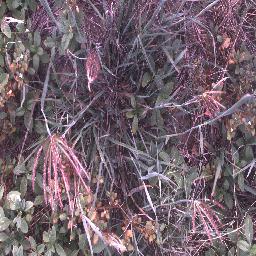
Label: negative